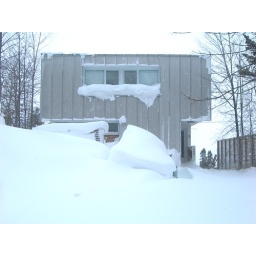
There's a green car in the driveway!